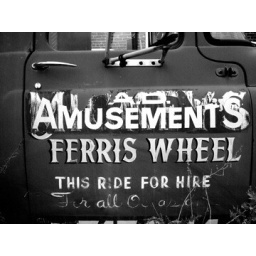
a sweet old truck in red hook brooklyn